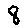
Label: 8